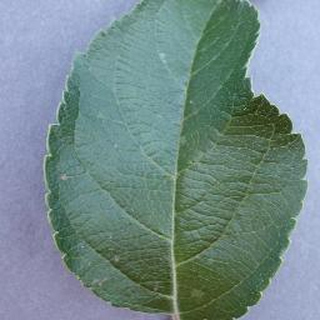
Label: healthy_apple